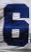
Number: 6